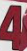
Number: 4